Queens of the Neo-Assyrian Empire

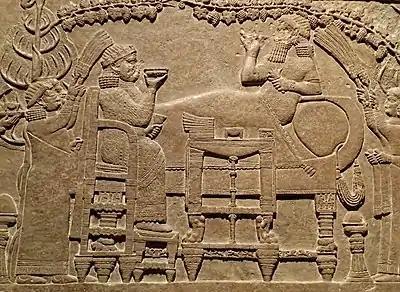
The "Garden Party" relief from Nineveh, depicting the Neo-Assyrian queen Libbali-sharrat (left) dining with her husband, the king Ashurbanipal (right; 669–631 BC)

The queen (Assyrian: "issi ekalli" or "sēgallu") of the Neo-Assyrian Empire was the consort of the Neo-Assyrian king. Though the queens derived their power and influence through their association with their husband, they were not pawns without political power. The queens oversaw their own, often considerable, finances and owned vast estates throughout the empire. To oversee their assets, the queens employed a large administrative staff headed by a set of female administrators called "šakintu". Among the duties of the queens were religious responsibilities and overseeing parts of the royal palaces; their role as "rulers of the domestic realm" is reflected in their title as "Women of the Palace". The power and influence of the queens was increased further under the Sargonid dynasty (722–609 BC), when they more frequently appear in artwork and large military units directly subservient to the queen were created.